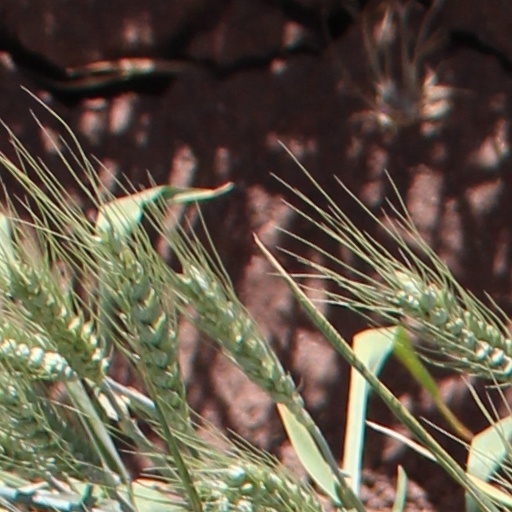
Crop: wheat